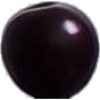
Label: Cherry Wax Black 1